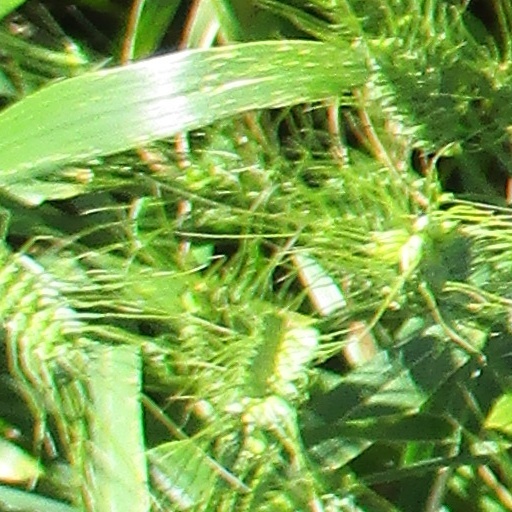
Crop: wheat